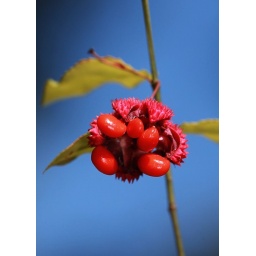
Incredibly colorful fruit enjoyed by deer and plant lovers.